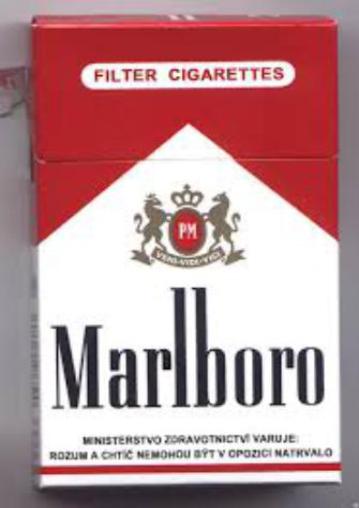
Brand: marlboro
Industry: Necessities